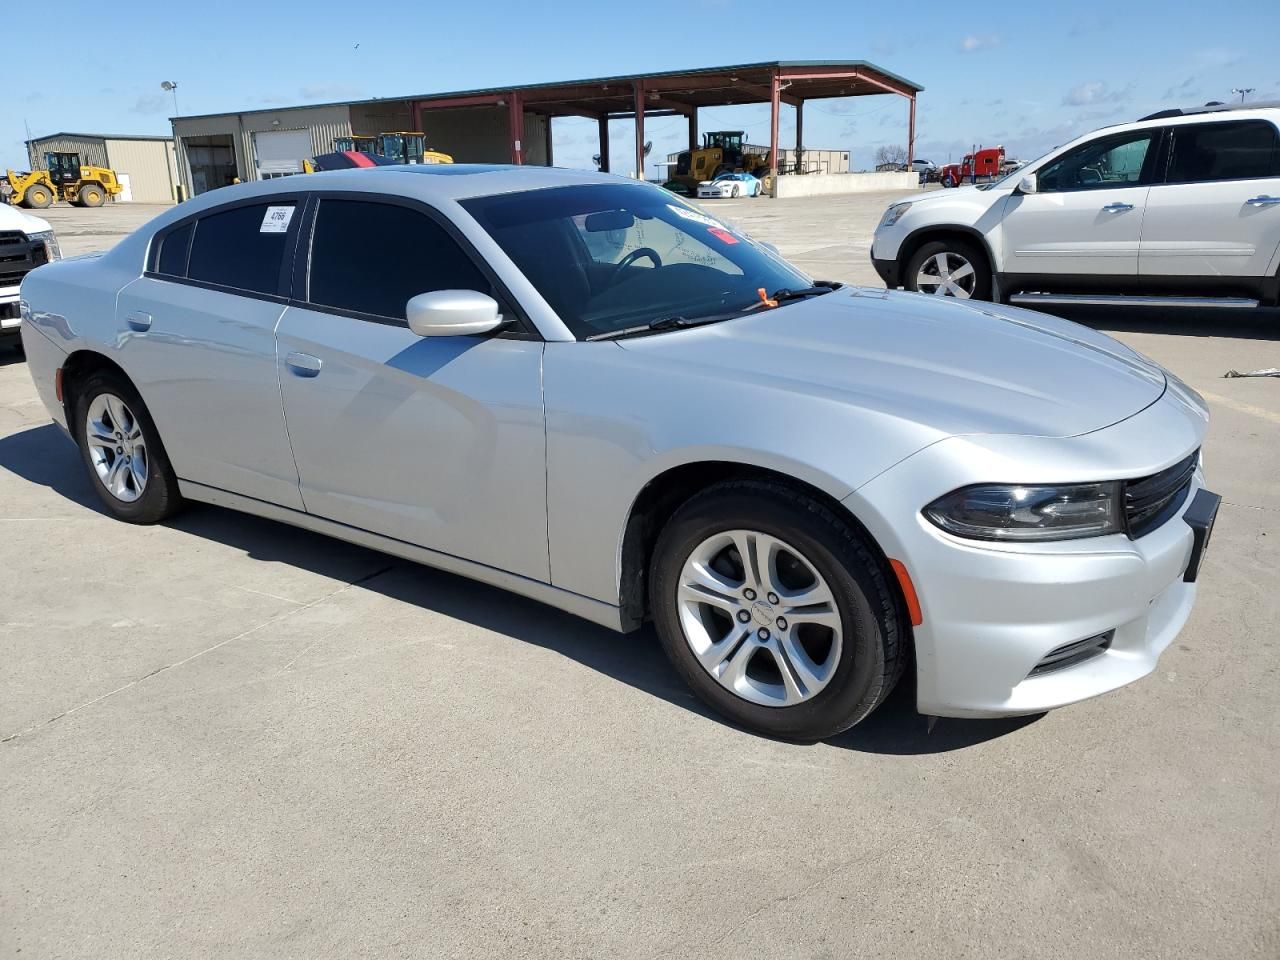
Aucun dommage détecté.
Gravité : aucun